Chrysanthus of Constantinople

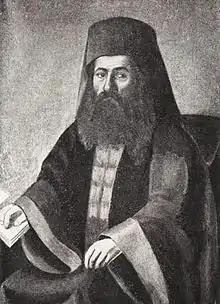

Chrysanthus of Constantinople (Greek: Χρύσανθος), original surname "Manoleas" (Μανωλέας; 25 February 1768 – 10 September 1834), was Ecumenical Patriarch of Constantinople during the period 1824–1826.